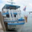
Label: ship